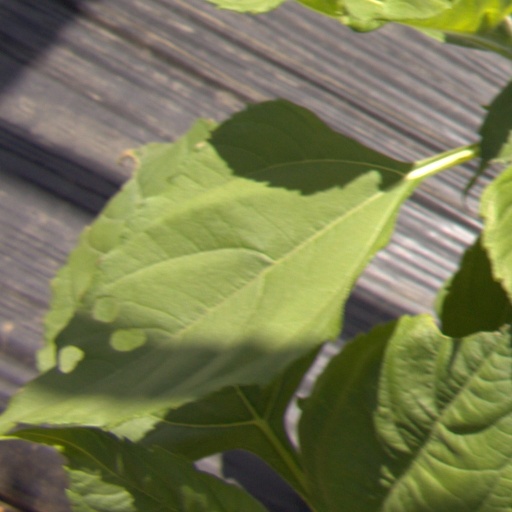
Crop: Jerusalem artichoke